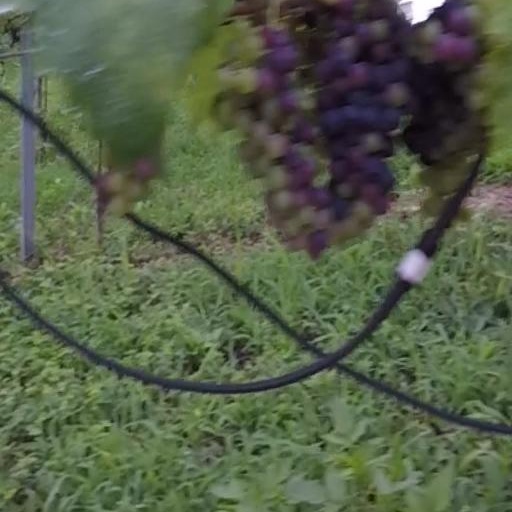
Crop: grape